Cornelis Biltius

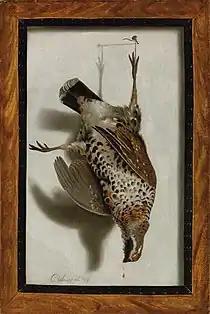
"Trompe l'oeil with a grouse hanging from a nail"

Cornelis Biltius was a still life specialist known for his "trompe-l'œil" still lifes of game, hunting equipment, kitchen still lifes and letter racks. He signed 'C. bilcius', sometimes the first name in full 'Cornelius' or in short 'Corn:' His dated works are from the period 1672 to 1686. His large-scale canvases were used as wall decorations for castles in Germany such as the Brühl Palaces.